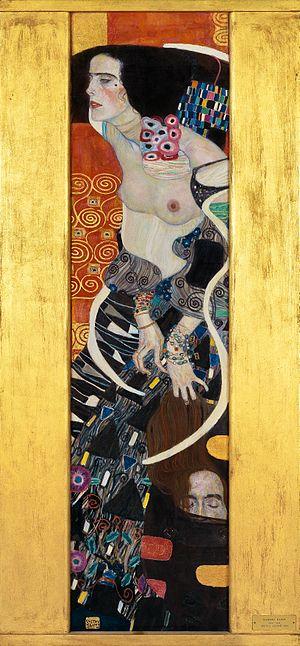
Judith et Holopherne est une peinture de l'artiste autrichien Gustav Klimt, réalisée en 1901.
La Ca' Pesaro est un imposant palais baroque de marbre faisant face au Grand Canal de Venise.